Answer in natural language. Considering the relative positions, is Book (marked C) above or below dark brown colour bed (marked A)? Choose between the following options: above or below
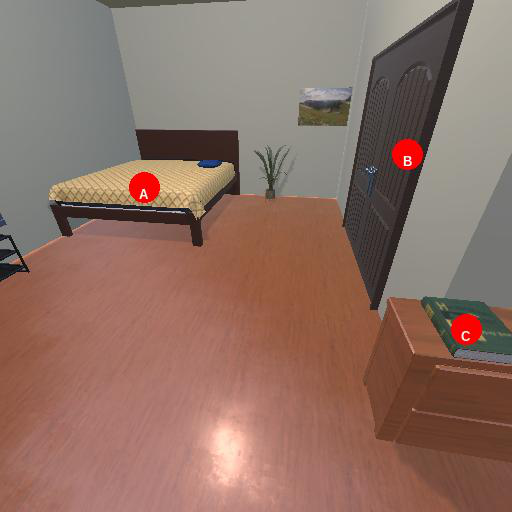
<answer>below</answer>